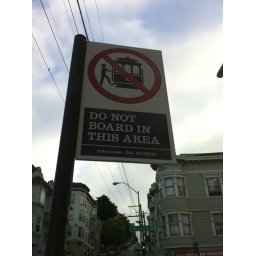
Trip in San-Francisco - road sign in China town